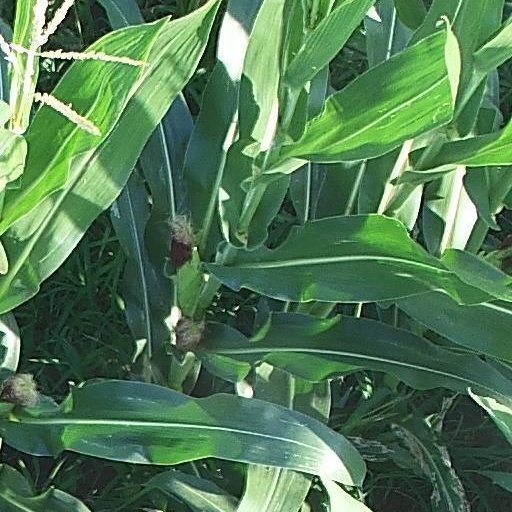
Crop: maize; corn